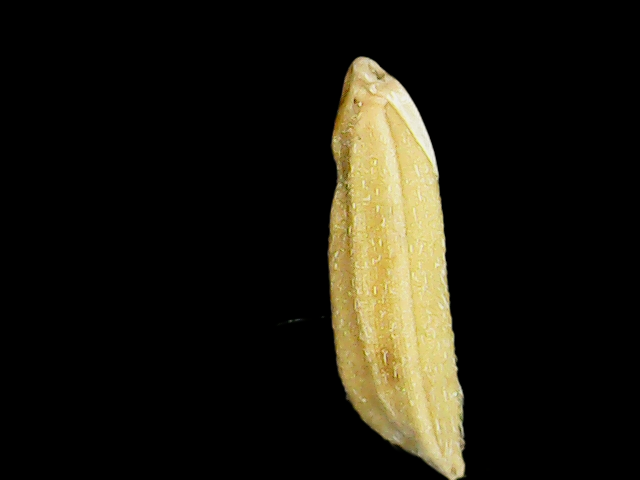
Rice variety: Binadhan21